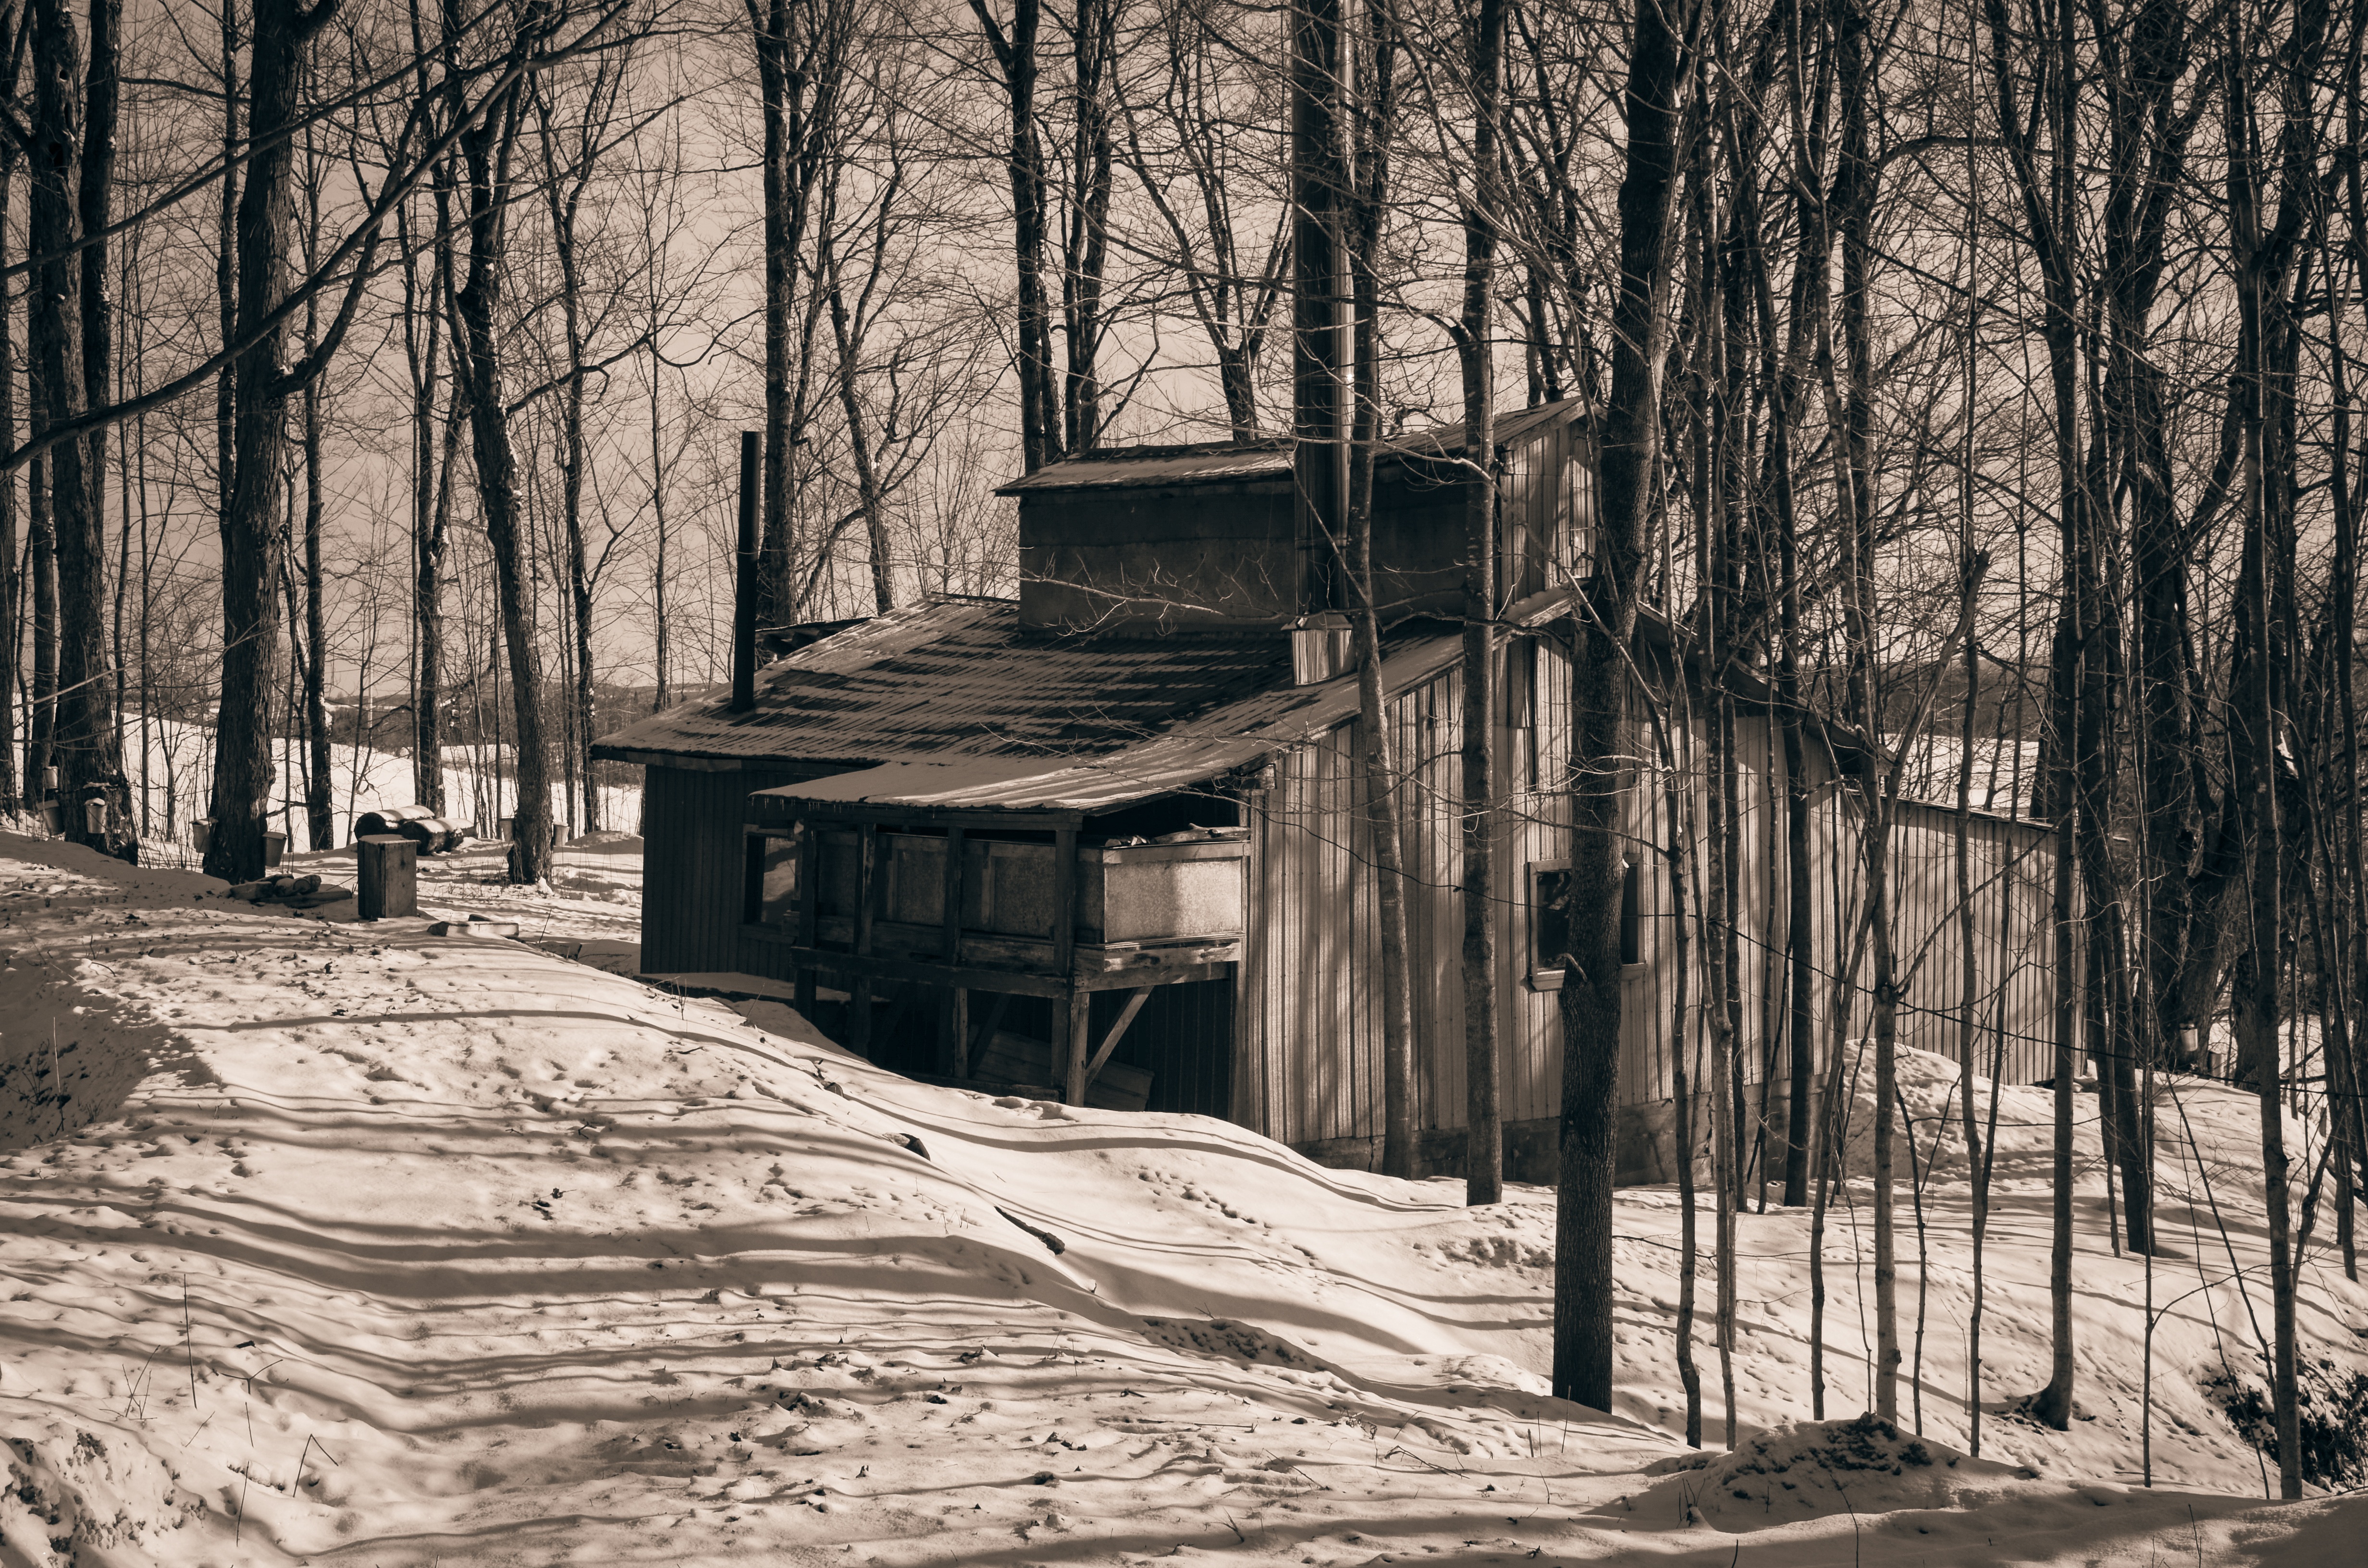
tree, nature, forest, snow, winter, wood, field, house, spring, cabin, monochrome, season, maple, sugar, rural area, drawn, urban area, woody plant, sugar maple syrup